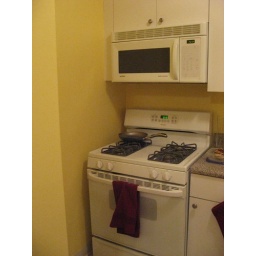
kitchen with red accent (and my sadly burnt pancakes in tupperware)